Quoll

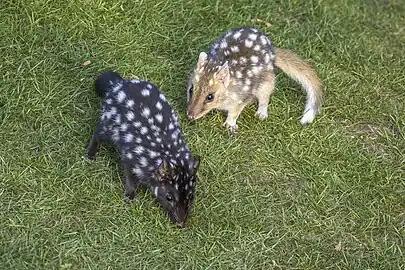
Eastern quolls

Quolls are solitary, nocturnal animals. Depending on the species, adult quolls can be long, with hairy tails about long. Average weight differs greatly depending on the species; male western and eastern quolls weigh about and females . The spotted-tailed quoll is the largest, with the male weighing about and the female . The northern quoll is the smallest, and the male weighs on average , and the female . Their coats are sandy, brown, or black, with a sparse scattering of white spots. They have bright pink noses and long snouts.